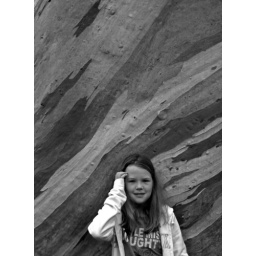
kate standing infront of an old tree in the goverments gardens Cape Town.The tree must be older then 300 years